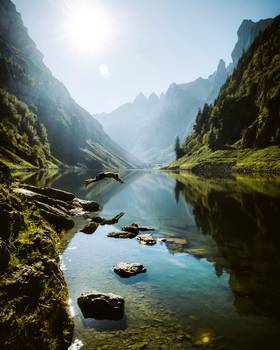
Label: No Watermark